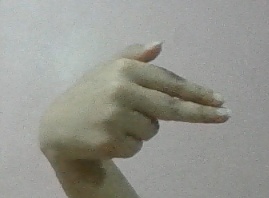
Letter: ghain